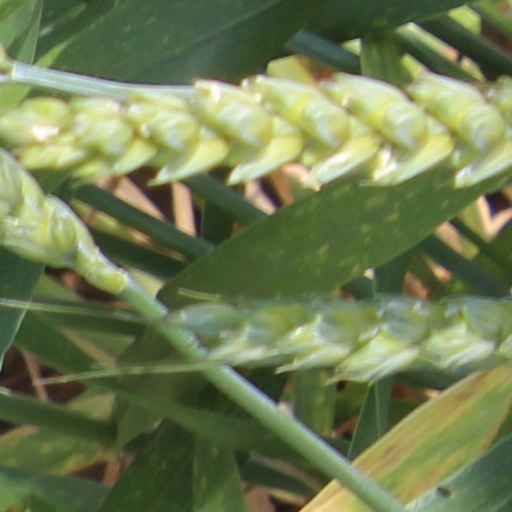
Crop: wheat